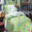
Label: bed